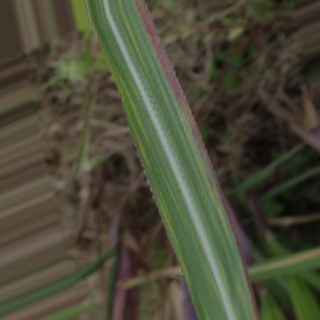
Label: sugarcane_bacterial_blight